Crescent, New York

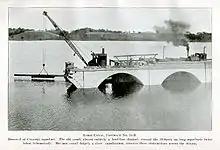
Dismantling the Crescent aqueduct in 1915.

Crescent was the northern terminus of an aqueduct which carried the Erie Canal over the Mohawk River. The original wooden aqueduct was built in 1825. The 26-arched stone aqueduct which replaced the wooden structure, was demolished in 1918 and only fragments of the stone piers remain.